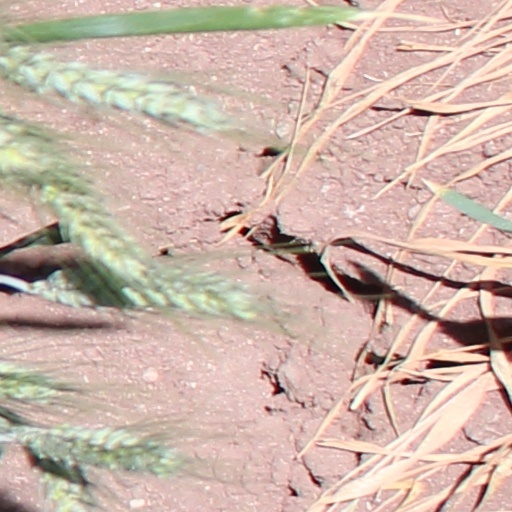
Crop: wheat